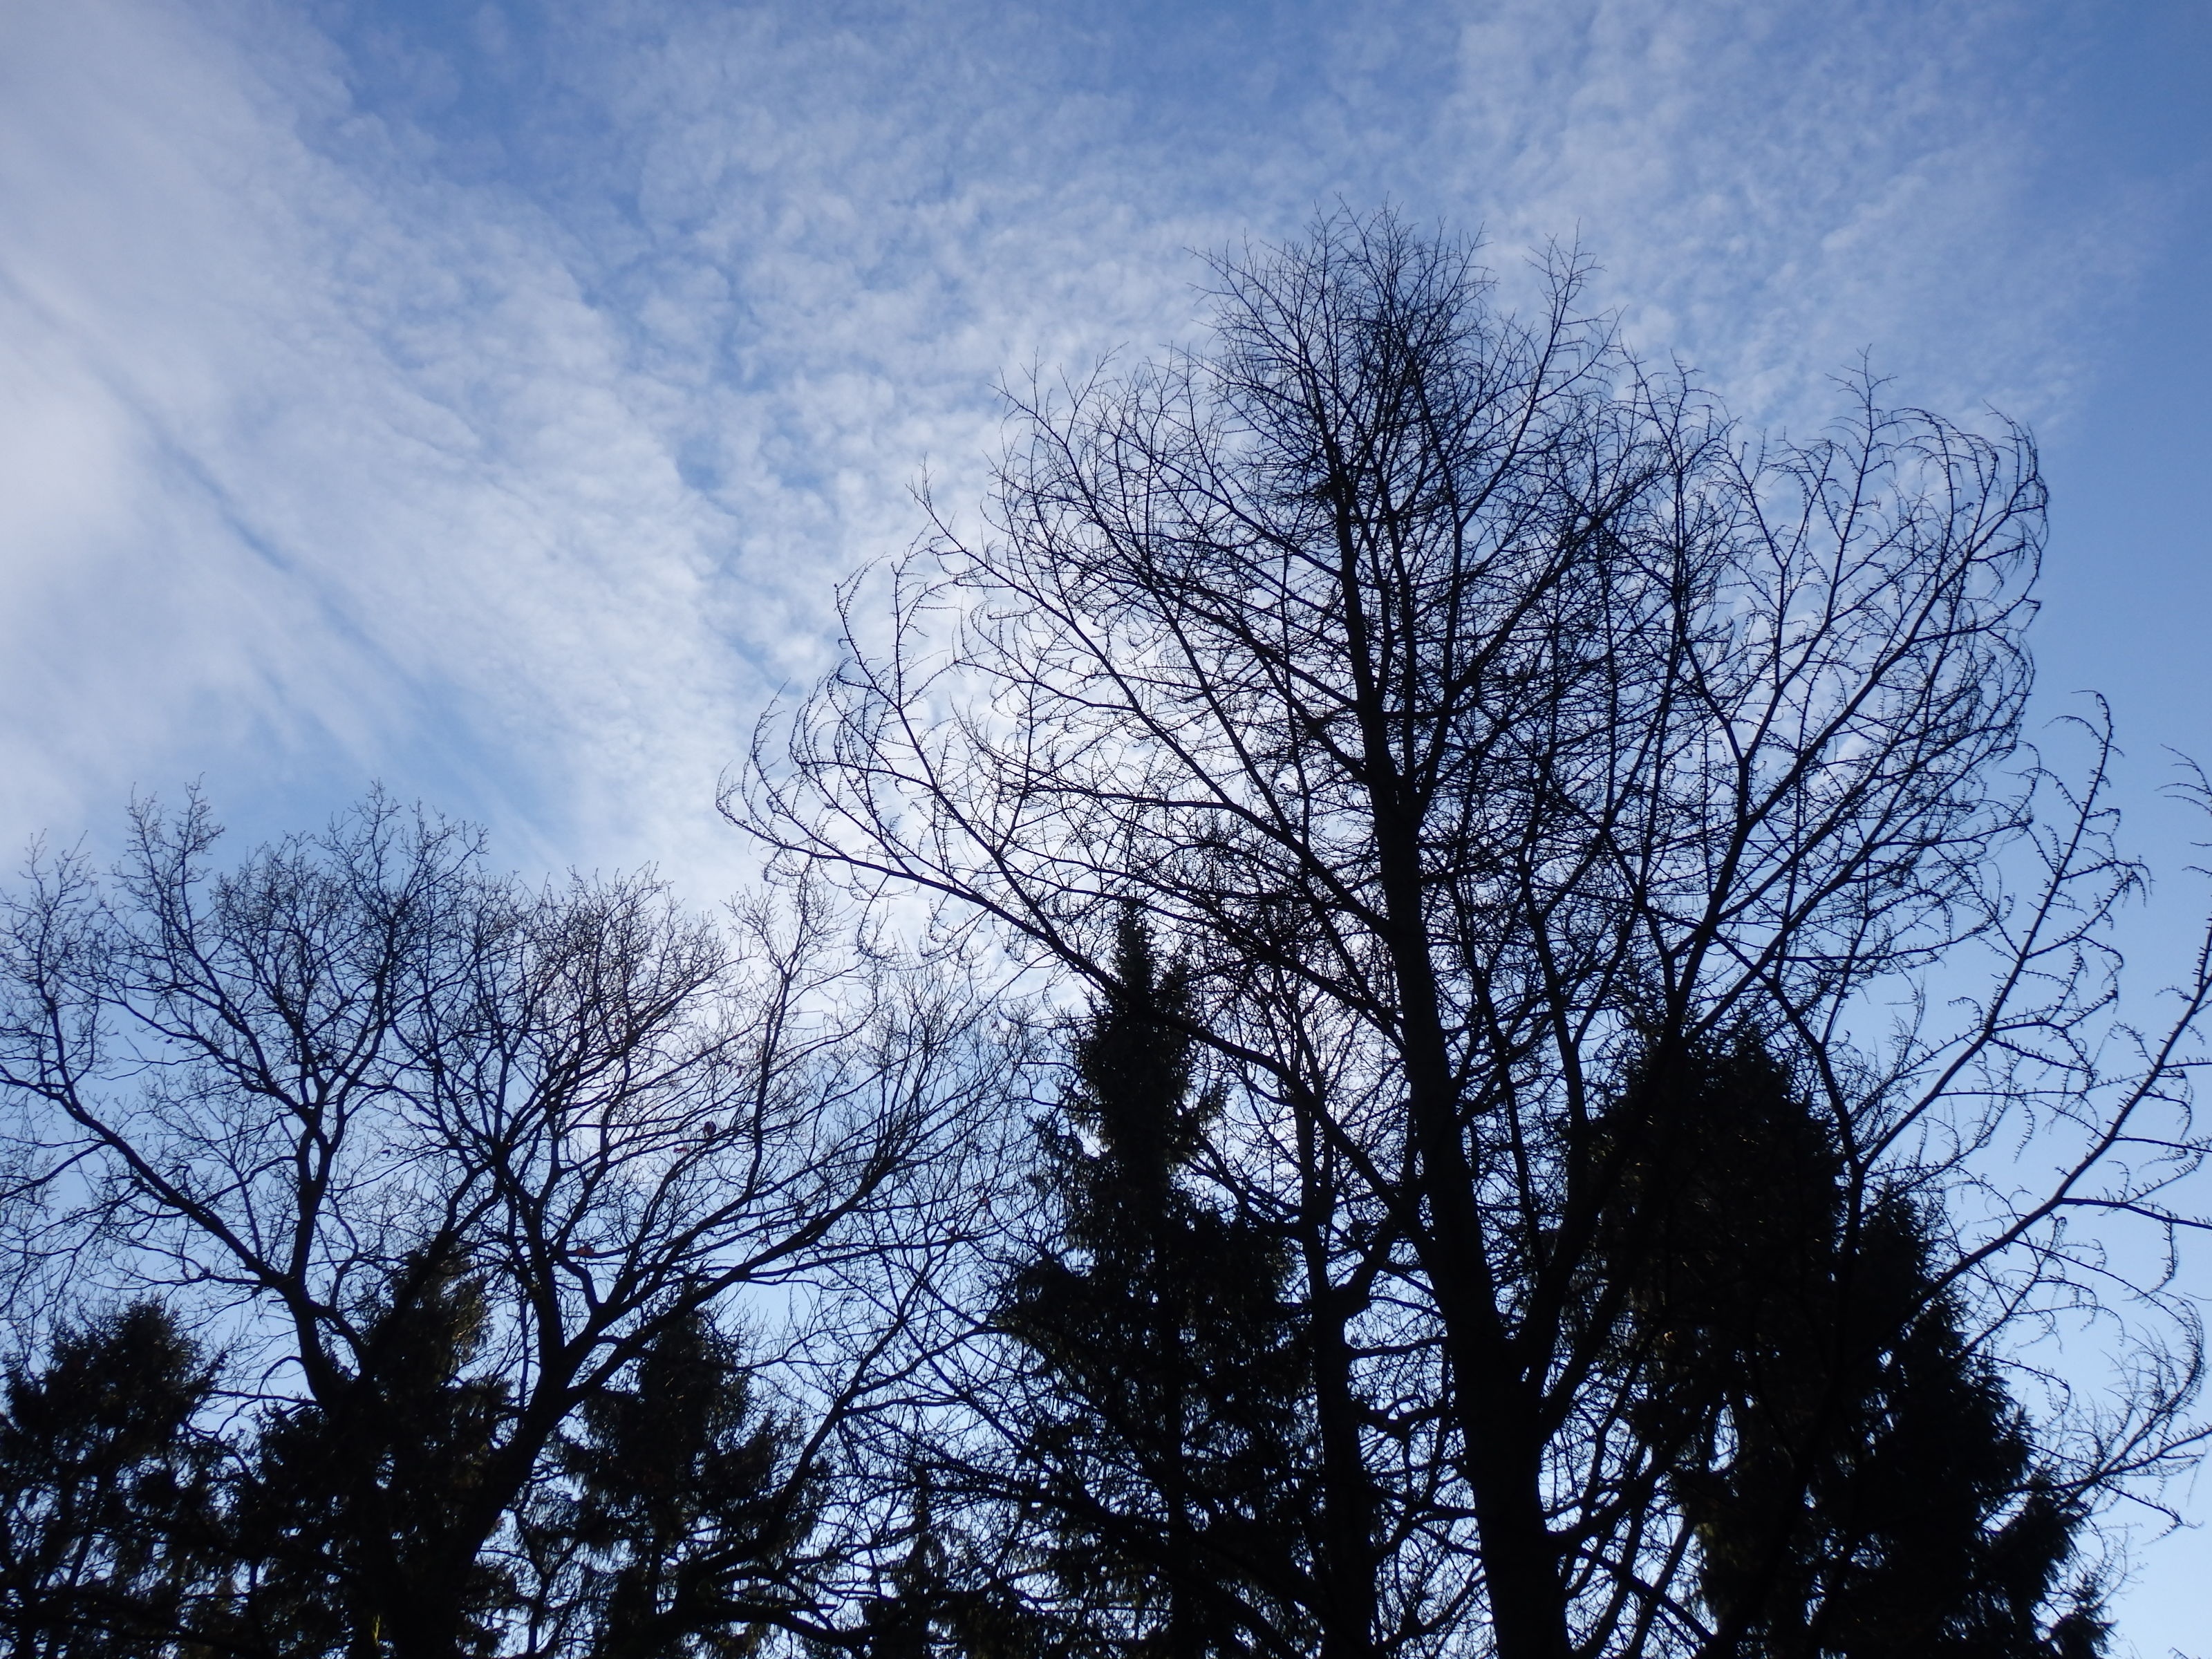
tree, nature, branch, winter, cloud, plant, sky, white, sunlight, morning, leaf, evening, blue, season, blue sky, winter landscape, trees, clouds, branches, atmospheric phenomenon, woody plant